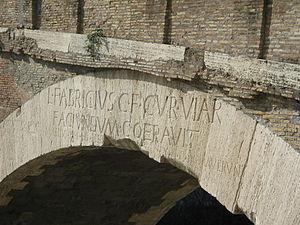
Le pont Fabricius, est un pont de Rome, reliant l'île Tibérine à la rive gauche du Tibre, vers le Champ de Mars, près du théâtre de Marcellus et du forum Boarium. Il est le plus ancien de tous les ponts de la capitale italienne encore dans son état d'origine.